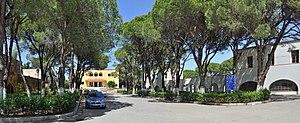
Éléousa (Rhodes, Grèce)